John R. Dunning

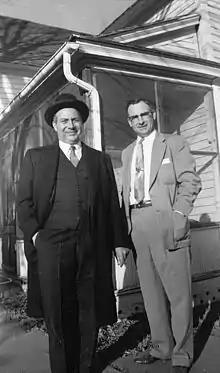
John R. Dunning (left) and Hubert Thelen (right) – first cousins, March 1957 after funeral of John's father A.C. Dunning

In 1946, Dunning became Thayer Lindsley Professor of Applied Science at Columbia. In the immediate post-war years he was scientific director for construction of the Nevis Laboratories, a collaborative effort of Columbia University, the United States Atomic Energy Commission, and the Office of Naval Research. He became dean of the school of engineering and applied science in 1950. This ended his active research career, but he was active in fundraising for what became the Seeley Wintersmith Mudd Building and the Terrace Engineering Center extension. By the time he stepped down as dean in 1969, he had raised $50 million for the school.